Sommer Contemporary Art

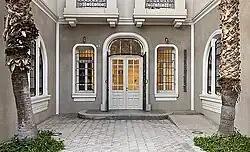
Sommer Contemporary Art front entrance

Sommer Contemporary Art is a contemporary art gallery, owned by Irit Fine Sommer and based in the Kiryat Hamelacha neighbourhood of Tel Aviv, Israel.